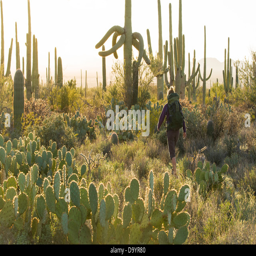
a woman hiking at sunset past backlit cactus